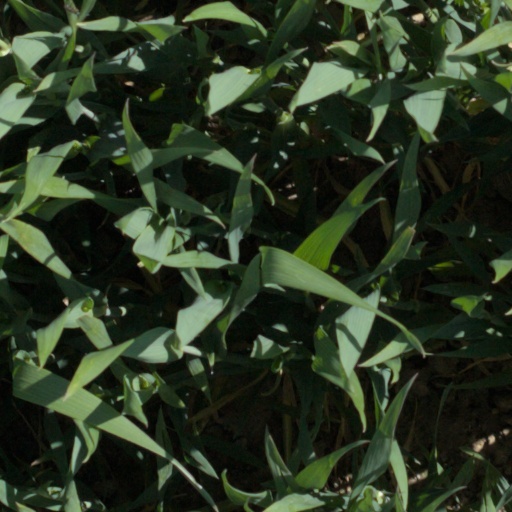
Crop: wheat